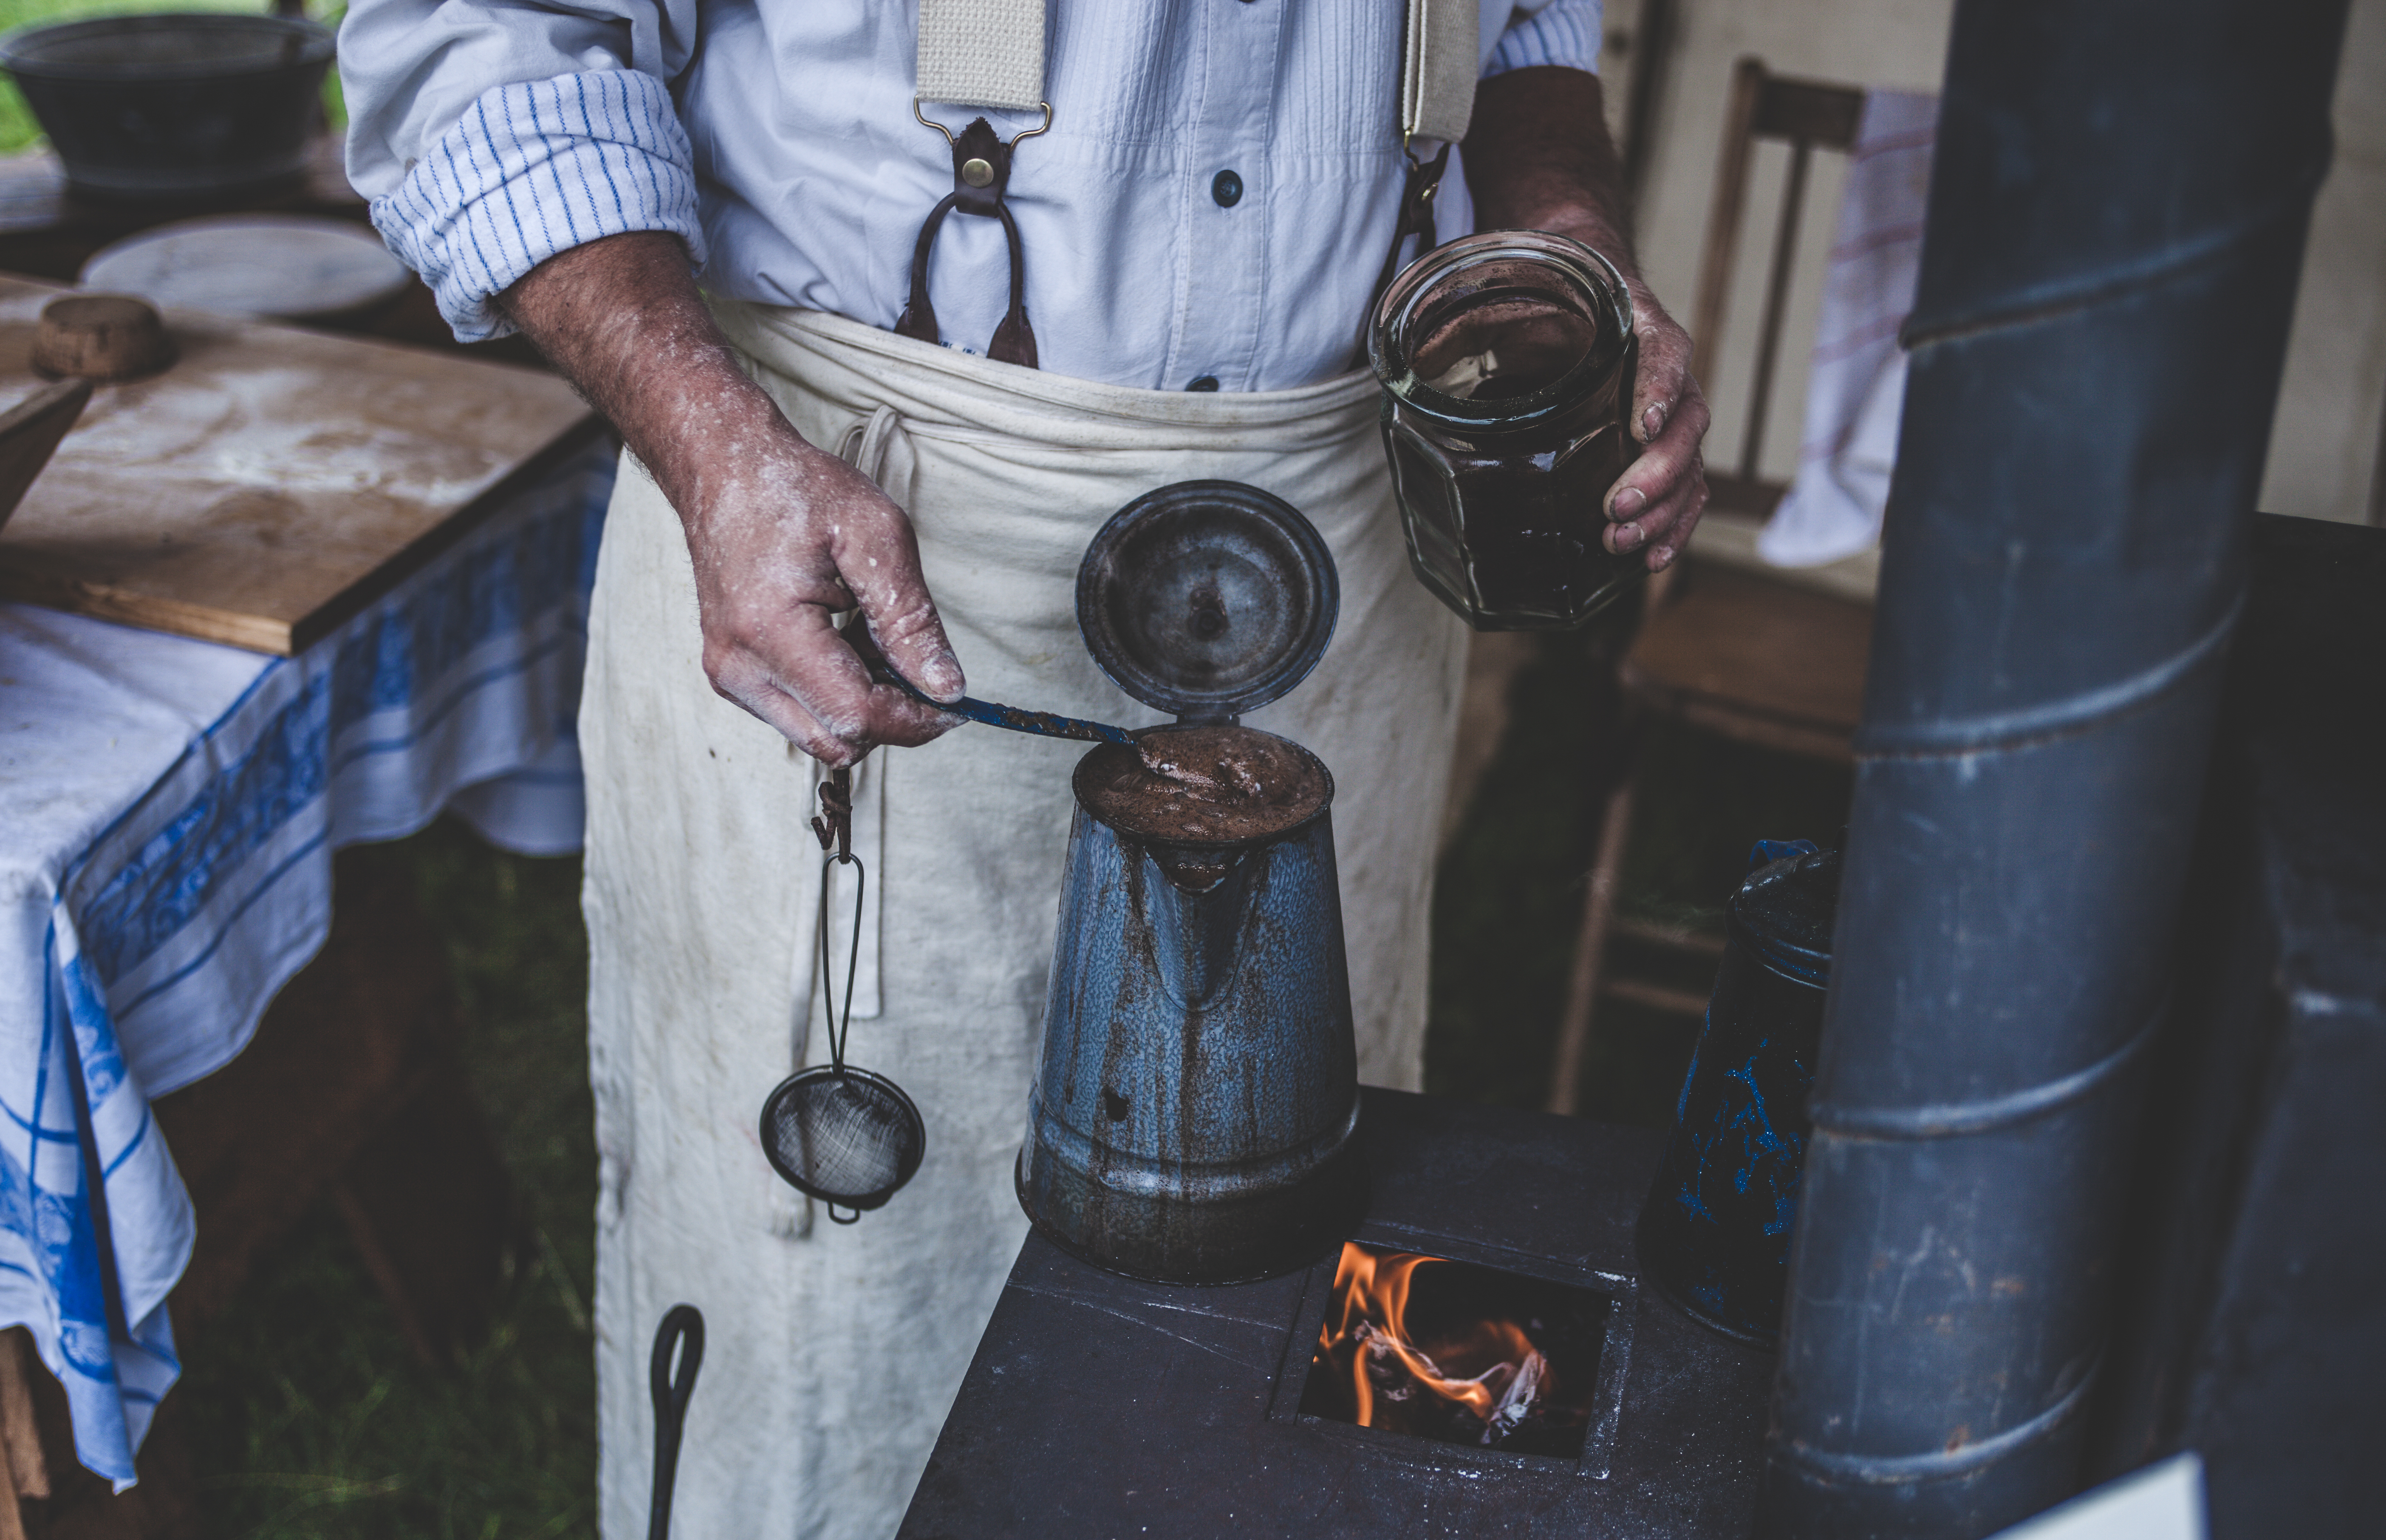
man, person, jar, flame, cook, apron, art, indoors, hands, container, artisan, wear, adult, scoop, man made object